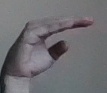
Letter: jeem